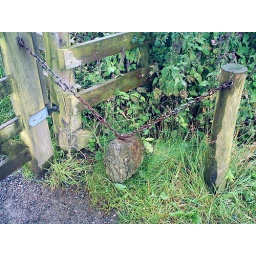
The sheep gate to get into the field with the stone circle. The gate is held in place with a primitive stone weight.